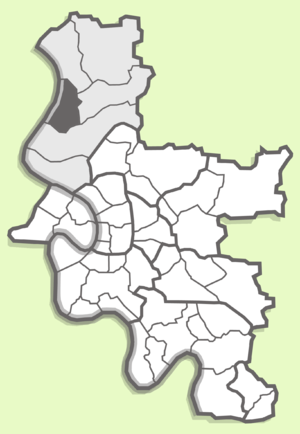
Kaiserswerth est un quartier de la ville de Düsseldorf, en Allemagne. Situé au nord de la ville, près du Rhin, il compte 7 897 habitants pour 4,71 km².